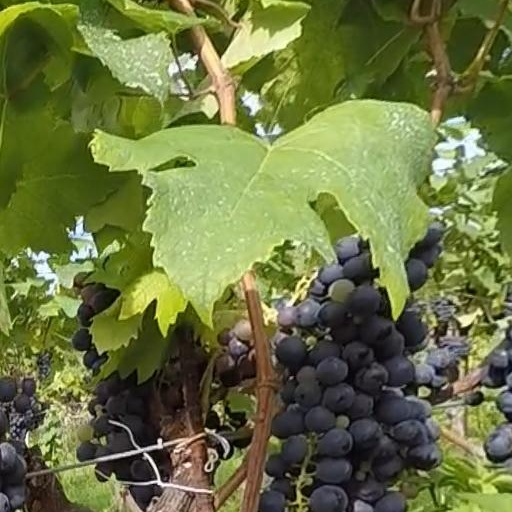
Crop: grape